North Korean cult of personality

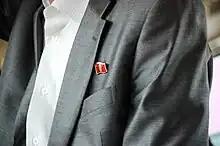
A Kim Il Sung lapel pin

There have been sporadic stories of people risking their lives to save the portraits from various disasters but few accounts have been verified. In 2012, a 14-year-old girl drowned while trying to save the images from her family's home during a flash flood. The North Korean government posthumously bestowed upon her the "Kim Jong Il Youth Honor Award" and her school was renamed after her.